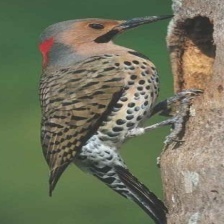
Species: NORTHERN FLICKER
Scientific name: COLAPTES AURATUS